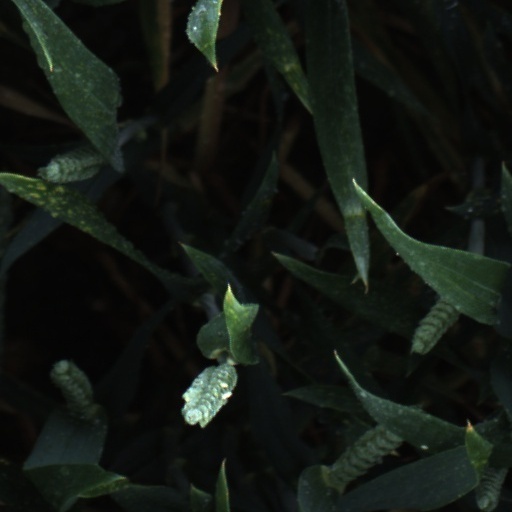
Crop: wheat